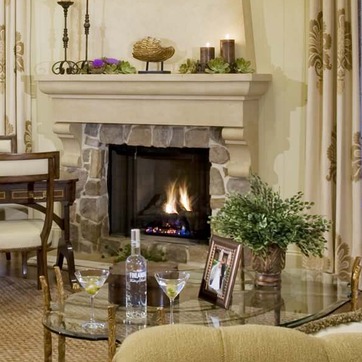
Material: other